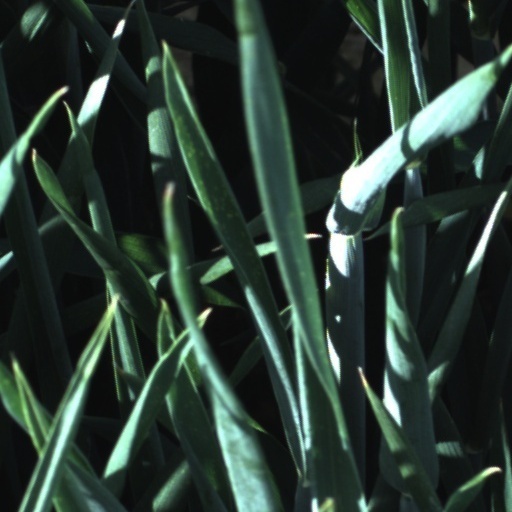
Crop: wheat